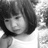
Emotion: sad